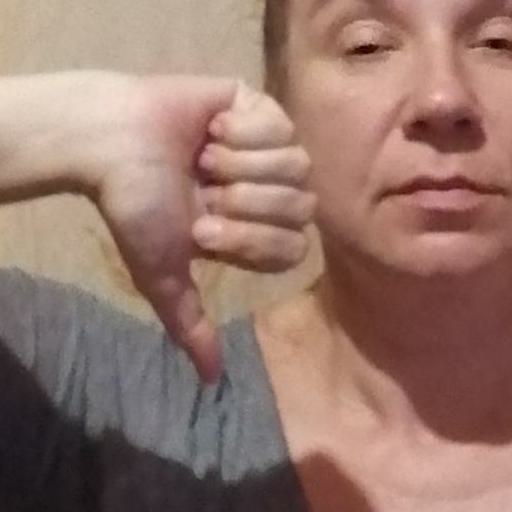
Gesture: dislike